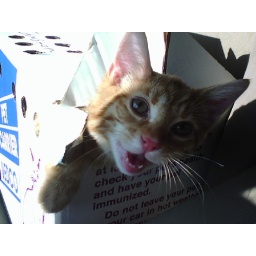
cat in the box